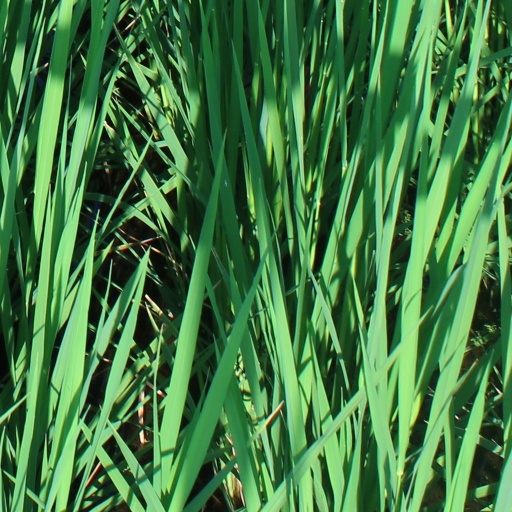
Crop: rice